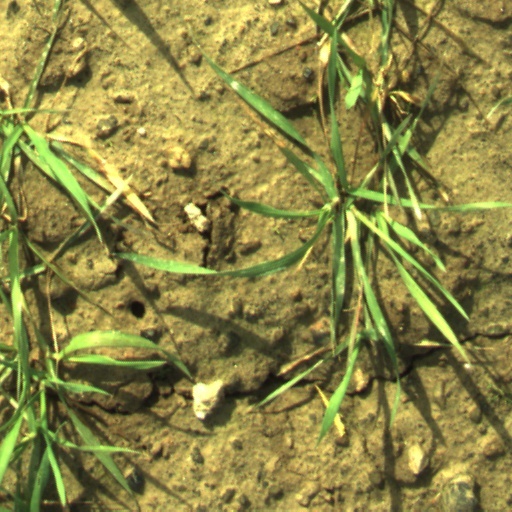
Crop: wheat